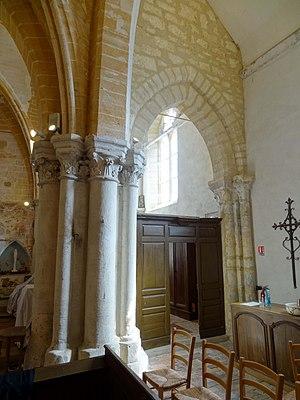
Intérieur de l'église - voir titre.
L'église Saint-Remi est une église catholique paroissiale située à Ponchon, dans le département de l'Oise, en France. Sa nef unique, non articulée, et recouverte d'un lambris en forme de voûte en berceau, remonte au XIᵉ siècle. Ponchon est en effet l'une des paroisses primitives du diocèse de Beauvais. En tant que paroisse matrice de quatre villages voisins, elle bénéficie de certains privilèges sous l'Ancien Régime. Son sanctuaire roman est ainsi remplacé par un chœur gothique de dimensions plus généreuses à partir de la fin du XIIᵉ siècle. Son architecture est d'une sobre élégance. Apparemment, le chantier traîne en longueur, et le voûtement d'ogives du vaisseau central n'est achevé que vers 1230 environ. Sa chapelle latérale également commencée pendant le dernier quart du XIIᵉ siècle est déjà presque entièrement reconstruite dans ce contexte, car il fallut porter le nombre de travées de trois à deux, conformément au nombre de voûtes du vaisseau central. Le voûtement de la chapelle n'est jamais exécuté, mais on la dote cependant de deux nouvelles fenêtres, à la seconde moitié du XIIIᵉ siècle et au début du XIVᵉ siècle.